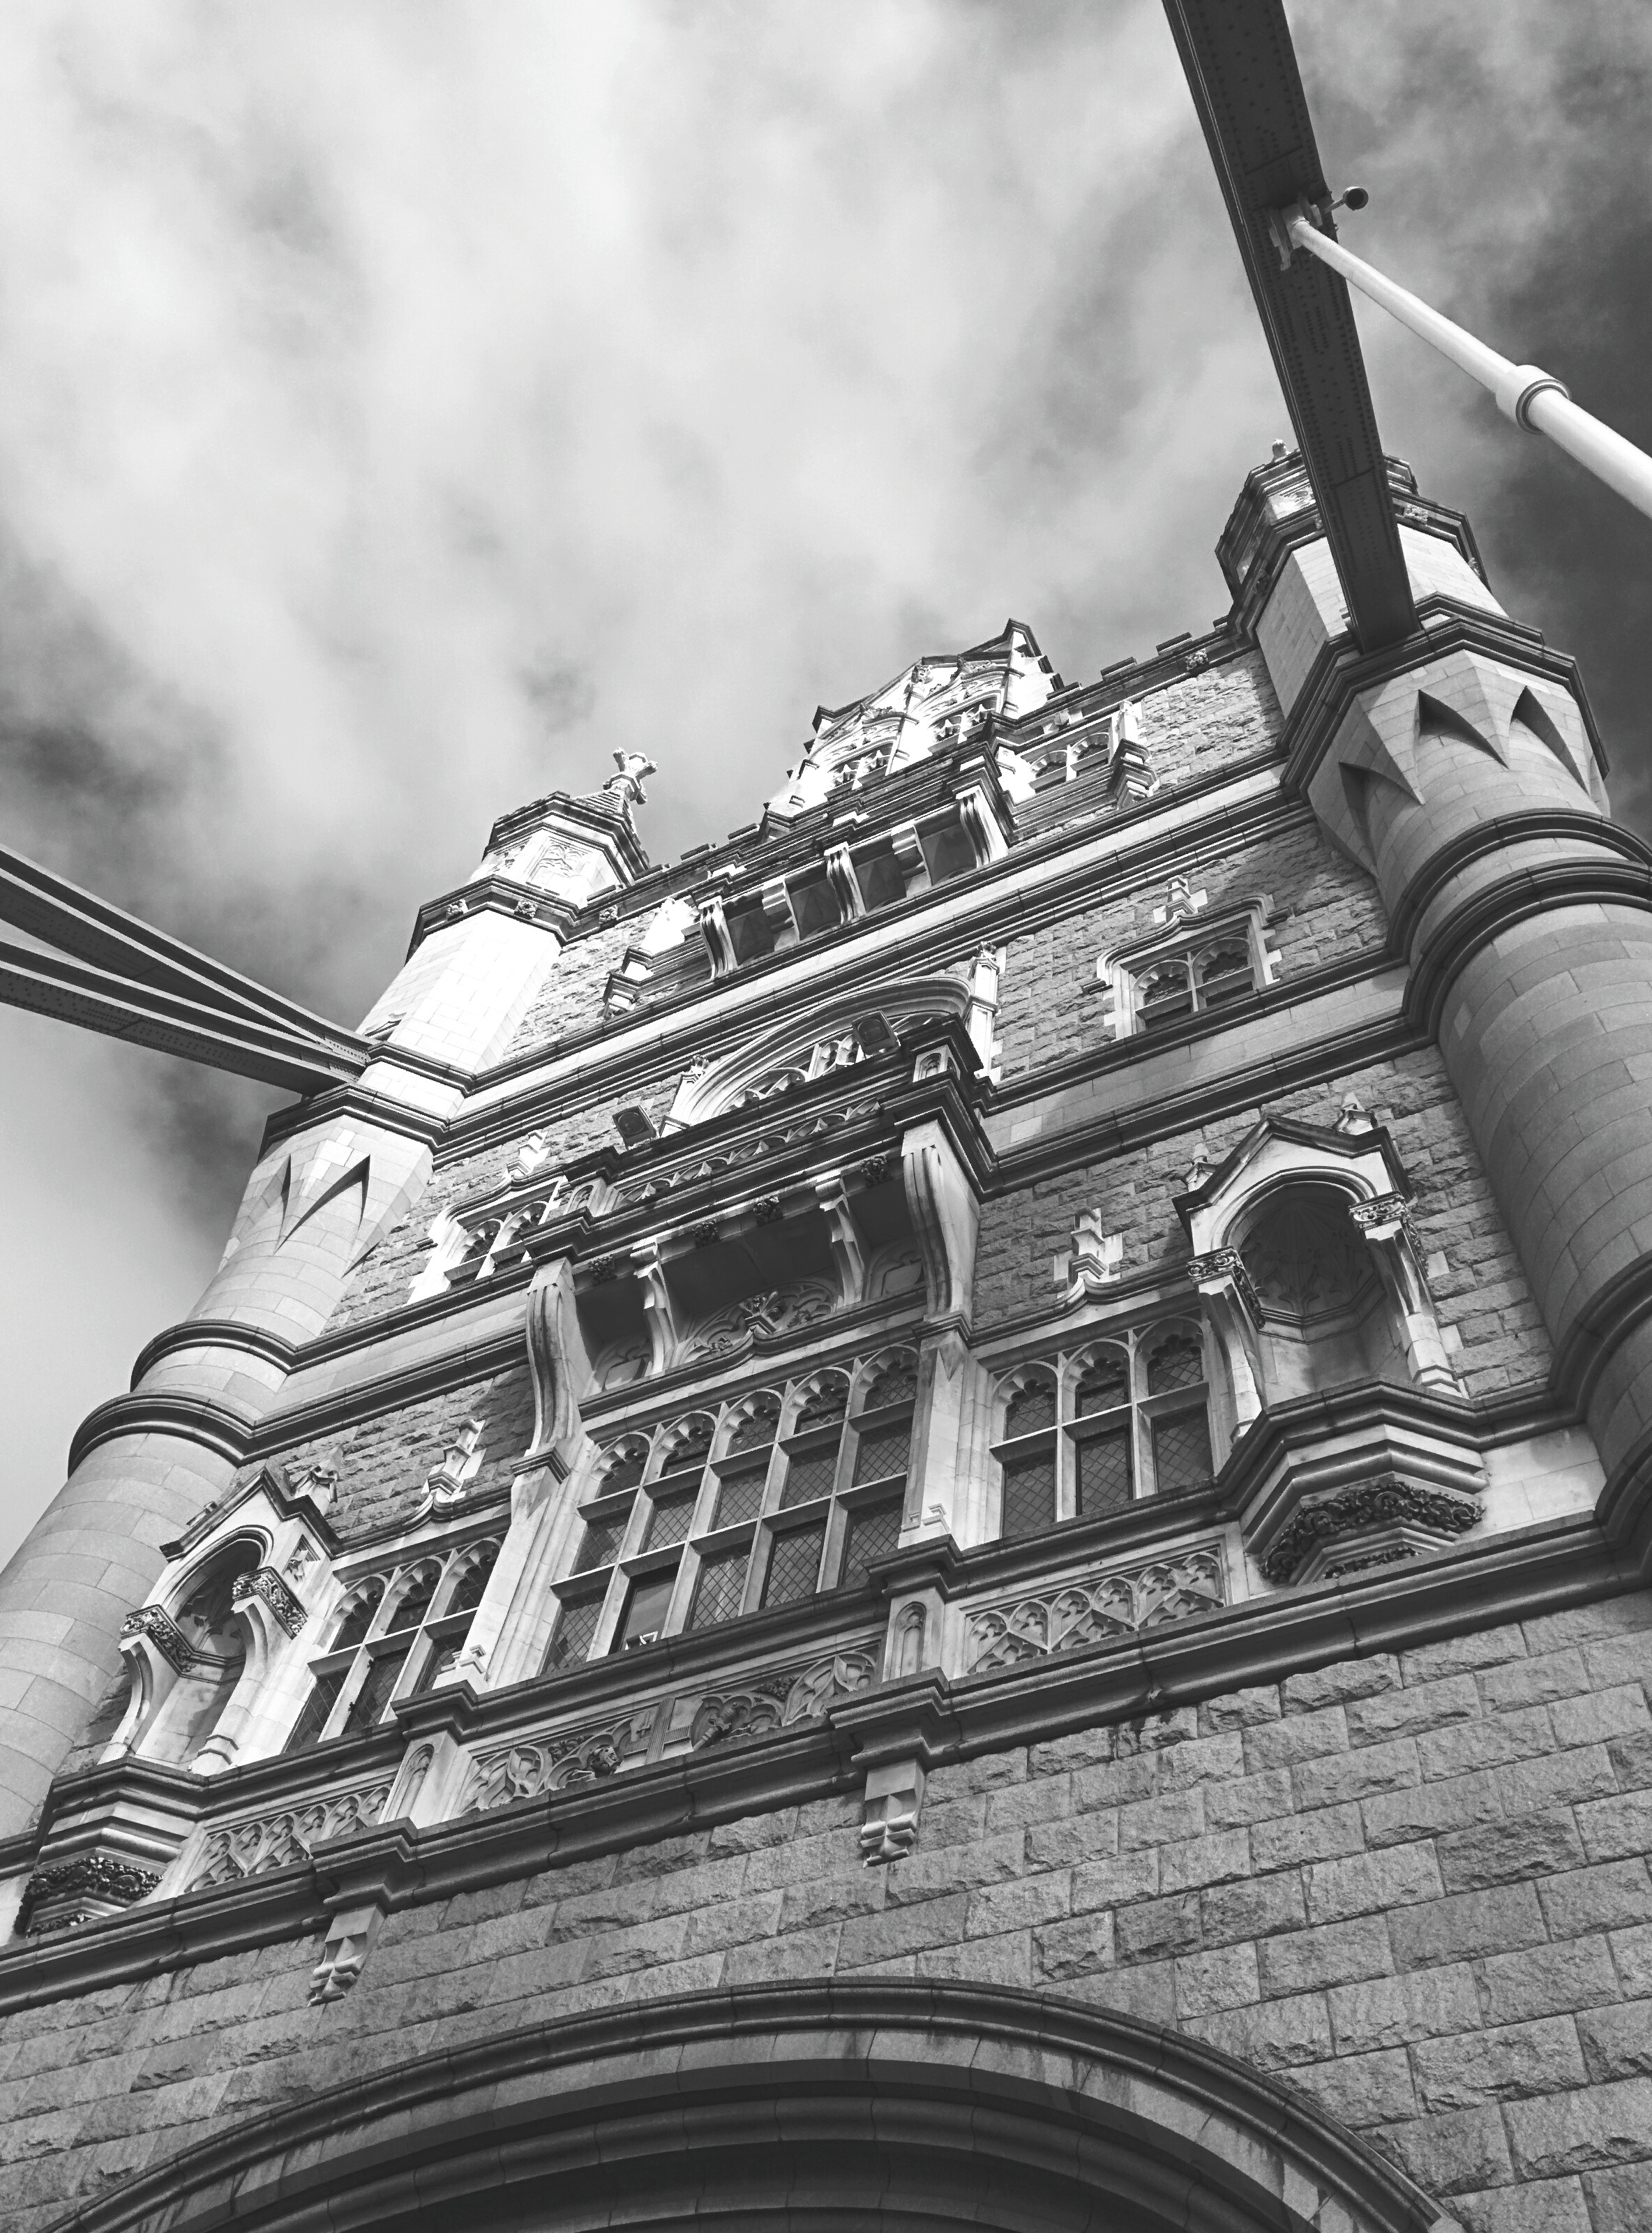
black and white, photography, statue, vehicle, monochrome, battleship, monochrome photography